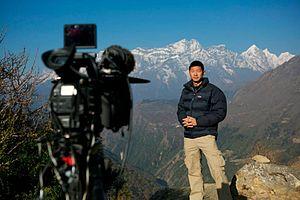
Un regard à la caméra, souvent appelé par parataxe regard caméra, désigne le croisement du regard d’un comédien filmé, ou plusieurs, avec l’axe optique de l’appareil de prises de vues. S'il est involontaire, ce croisement est une faute de jeu et le réalisateur se doit de faire enregistrer une autre prise de ce plan. Mais il peut aussi être volontaire et joué à un moment privilégié de la dramaturgie, précisément pour souligner une intention. Il crée alors un rapport spécifique entre le personnage et le futur public : filmé dans l’axe optique de la prise de vues, il correspond à l’axe optique du visionnage de chaque spectateur, lui donnant l’illusion que le personnage plonge ses yeux dans les siens.